Truck Stop Women

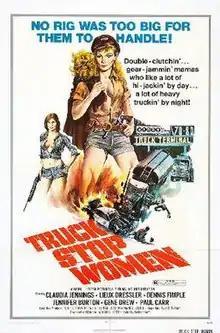
Theatrical release poster

Truck Stop Women is a 1974 film, directed by Mark L. Lester and partly financed by Phil Gramm.